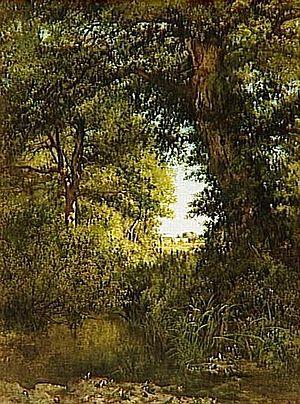
Hector Hanoteau, né le 25 mai 1823 à Decize et mort le 7 avril 1890 à Briet, commune de Cercy-la-Tour en France, est un peintre français.